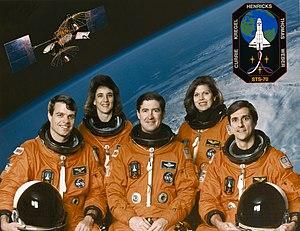
STS-70 est la vingt et unième mission de la navette spatiale Discovery.